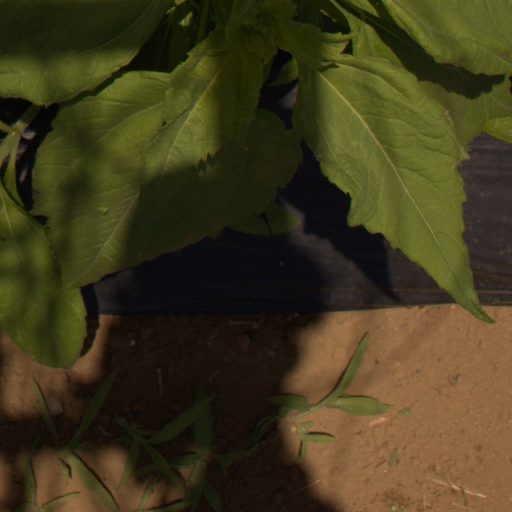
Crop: Jerusalem artichoke